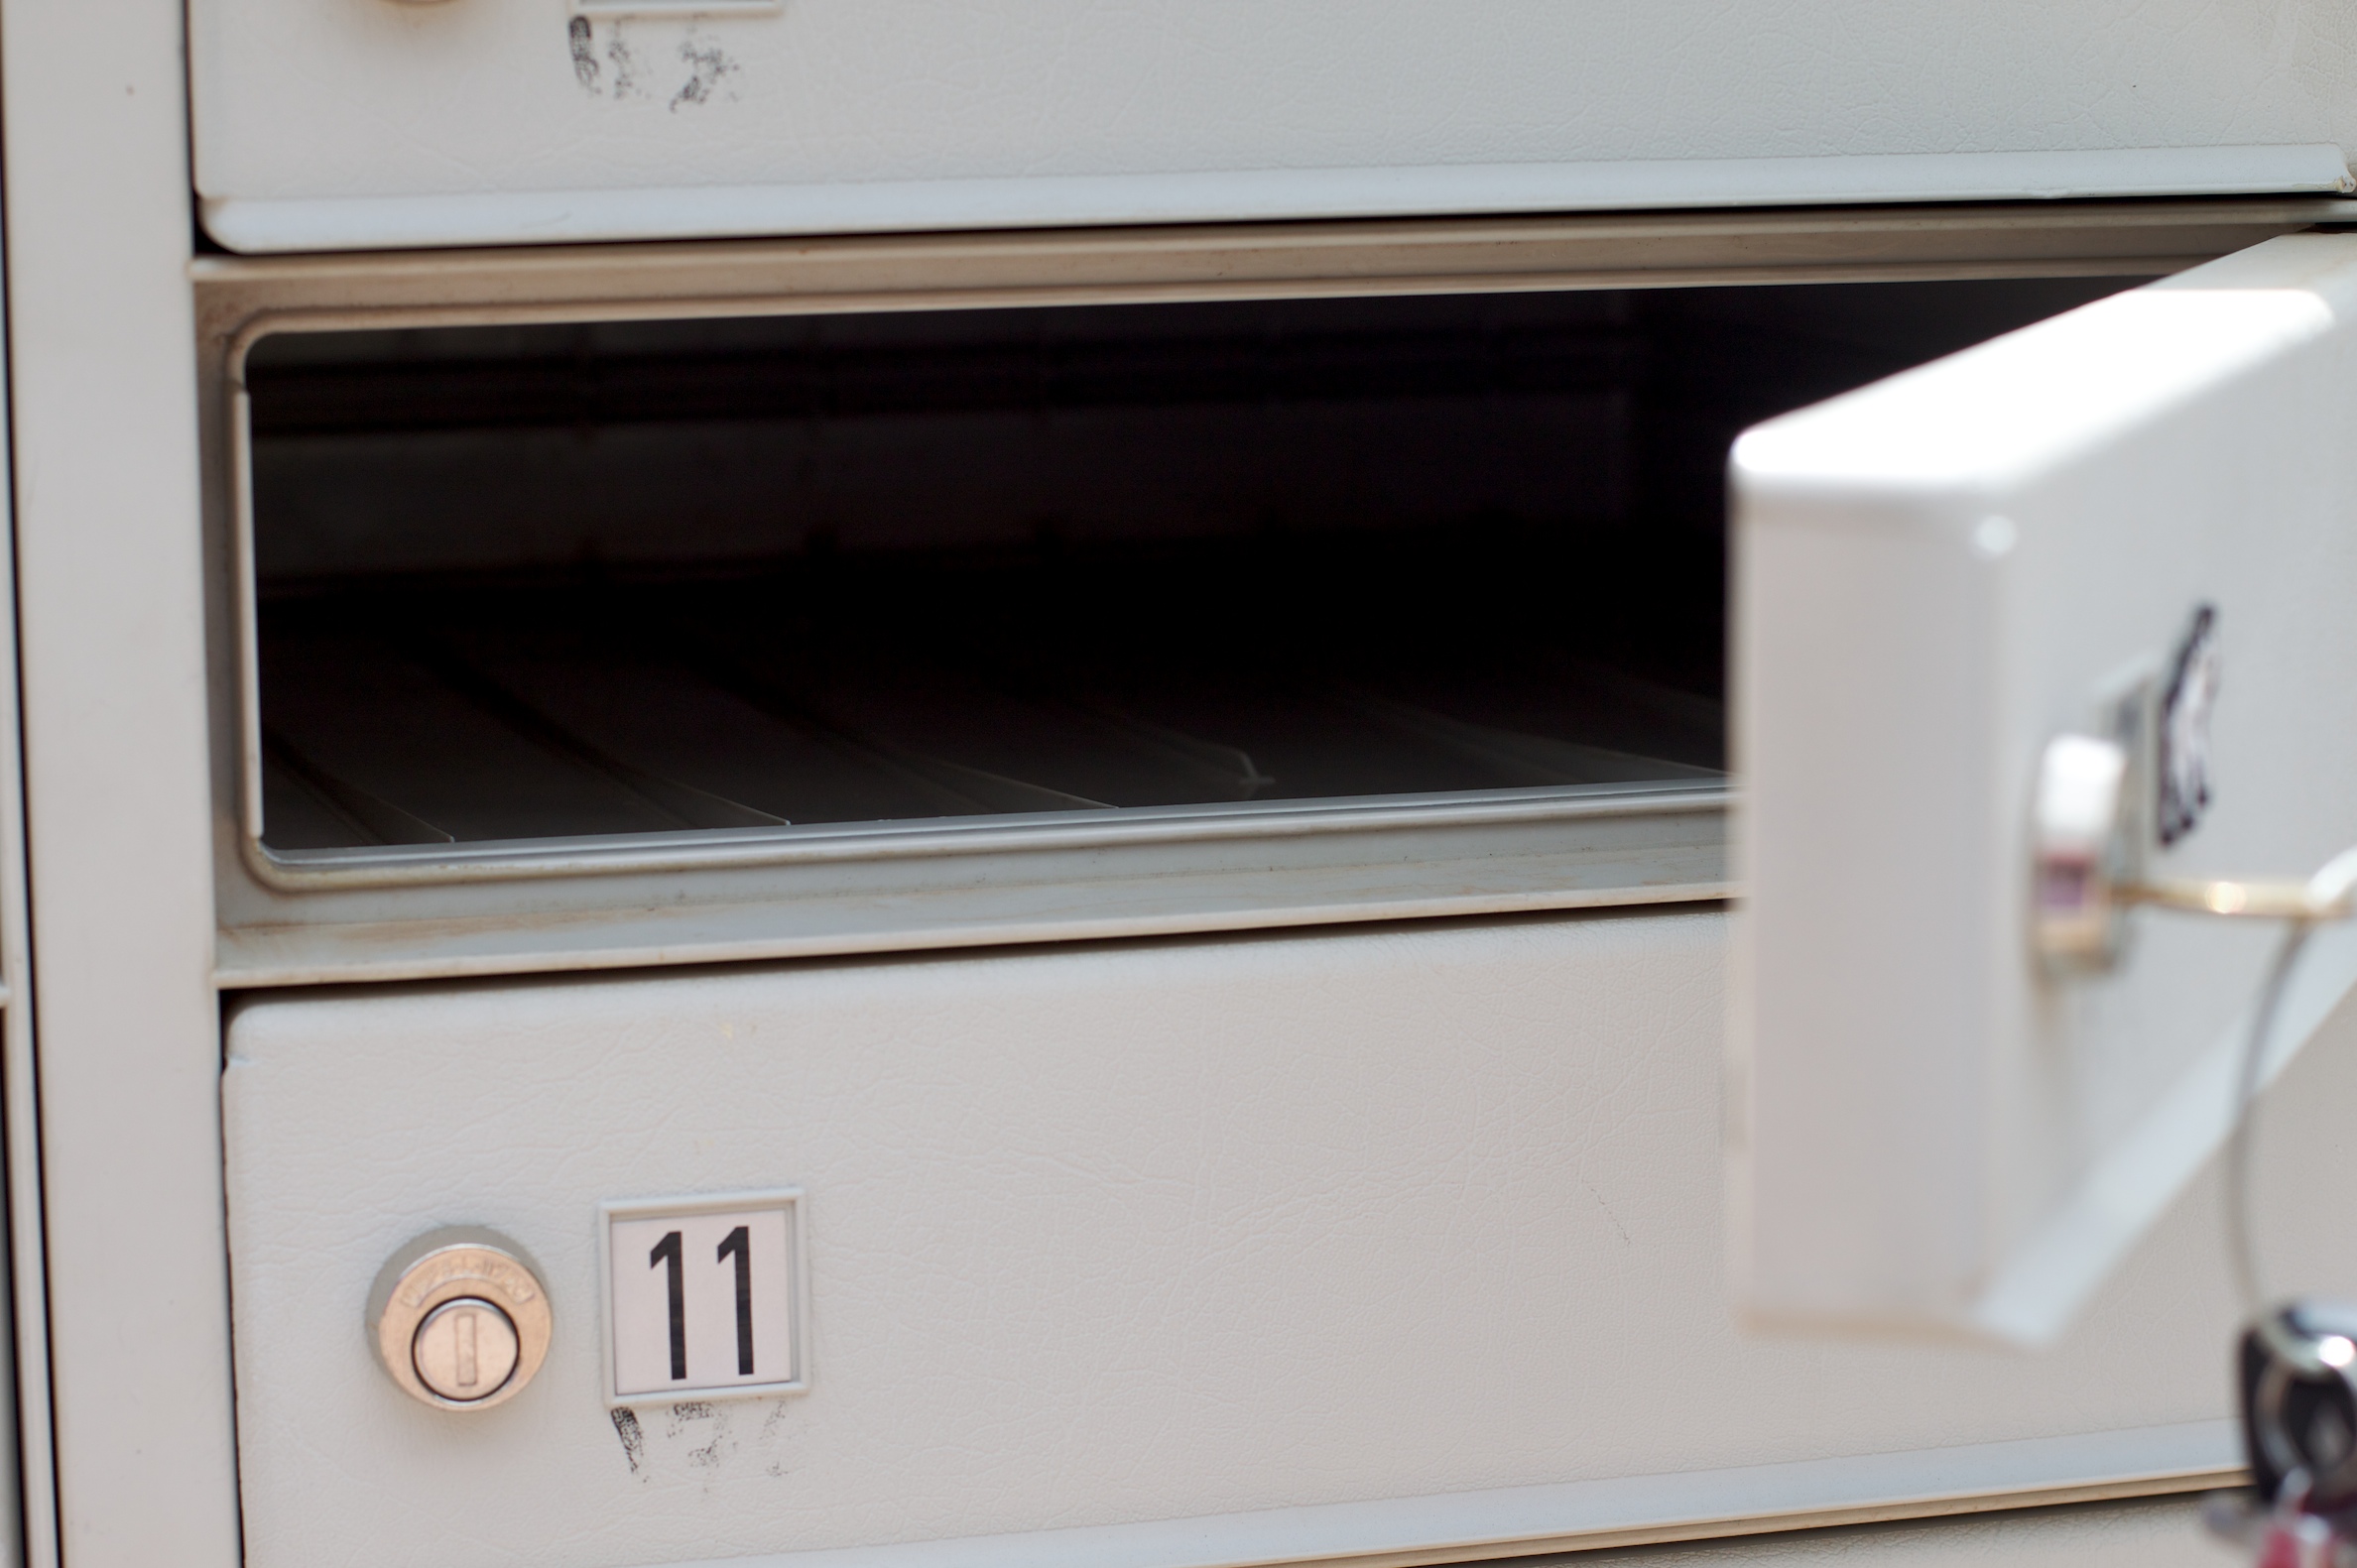
furniture, product, kitchen appliance, small appliance, kitchen stove